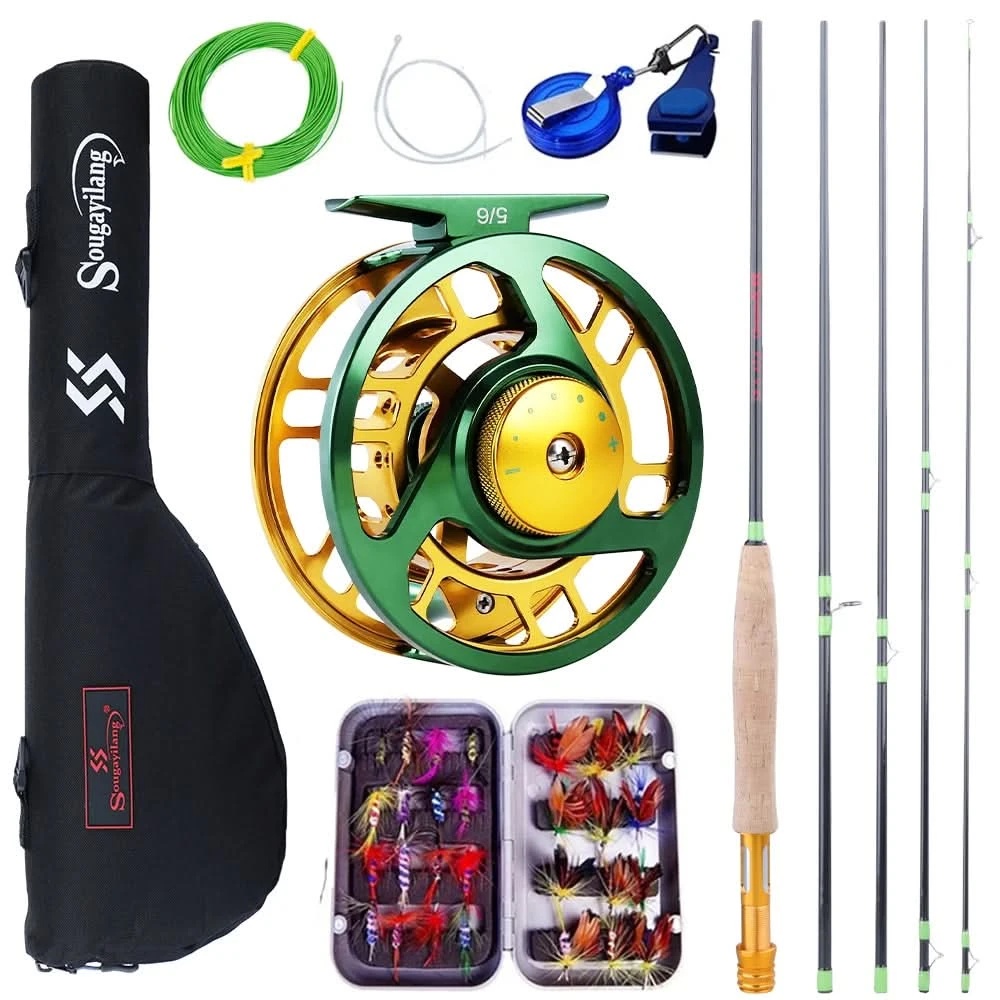
🎣 Sougayilang Fly Fishing Rod & Reel Full Kit – Carbon Fiber & CNC Machined 🐟🔥
📌 SPECIFICATIONS ✔ Brand: 🏆 Sougayilang ✔ Rod Length: 📏 2.7M – Perfect for various fishing environments ✔ Fishing Type: 🎣 Fly Fishing – Ideal for Perch, Trout, & More ✔ Main Parts: 🏆 Rod + Reel + Line + Accessories ✔ Line Spool Material: 🔩 Aluminum Alloy – Corrosion-resistant & durable ✔ Fishing Positions: 🌊 Lake / River / Reservoir Pond / Stream ✔ Choice: ✅ Yes – Available in different package options 🎯 Fly Fishing Rod Features ✔ Material: 🏆 High-Quality Carbon Fiber – Ultra-lightweight yet durable ✔ Sections: 🔢 5-Piece Design – Easy to assemble & travel-friendly ✔ Weight: ⚖ 123g / 4.3oz – Comfortable & lightweight for long fishing trips ✔ Top Diameter: 📏 2mm / 0.078in – Precision-engineered for casting accuracy ✔ A+ Grade Cork Grip – Smooth, ergonomic, & comfortable hold ✔ CNC Metal Reel Seat – Double-locking design for stability & security ✔ Matte Black Finish – Stylish, modern, & environmentally friendly ✔ Advanced Stainless Steel Guides – Corrosion-resistant for smooth casting 🎡 Fly Fishing Reel Features ✔ Model: 🏆 5/6 Fly Reel – Perfectly balanced for performance ✔ Weight: ⚖ 165g / 4.8oz – Light & easy to handle ✔ Color: 🎨 Golden Green – A stylish & premium look ✔ Material: 🔩 CNC-Machined Aluminum Alloy – High durability & rigidity ✔ Low-Profile Aluminum Spool – Smooth line release for precise casting ✔ Convertible Retrieval – 🔄 Right & Left Hand Compatible ✔ Rotary Knob System – 🎯 Adjustable line release resistance ✔ Advanced Fiber-Composite Drag System – Maximum control & smooth performance 🎁 What’s in the Package? 🔹 Package A (Full Kit with Carry Bag) ✔ 1 x Fly Fishing Rod ✔ 1 x Fly Reel (5/6 Model) ✔ 1 x Fly Fishing Line ✔ 1 x Fishing Lure ✔ 1 x Fishing Accessories Set ✔ 1 x Fishing Gear Carrier Bag 🎒 🔹 Package B (Without Carry Bag) ✔ 1 x Fly Fishing Rod ✔ 1 x Fly Reel (5/6 Model) ✔ 1 x Fly Fishing Line ✔ 1 x Fishing Lure ✔ 1 x Fishing Accessories Set 🚚 Fast & Secure Shipping ✔ Estimated Delivery Time: 7 to 15 Days 📦 ✔ Orders Processed Within 24-48 Hours ⏳ ✔ Tracking Number Provided After Shipment ✅ 🔥 Why Buy From Us? 🚀 Fast & Reliable Shipping – Receive your order within 7 to 15 days! 🎯 100% Risk-Free Purchase – Premium quality materials & expert craftsmanship! 💰 Unbeatable Value – Get high-end fly fishing gear at the best prices! 📩 Expert Customer Support – Need help? Email us at support@reeladventuregear.com . 📢 Frequently Asked Questions (FAQ) 🔹 Q: Is this rod suitable for beginners? ✔ Yes! The 5-piece design, lightweight frame, and smooth casting make it perfect for both beginners & experienced anglers. 🔹 Q: Can I use this rod for saltwater fly fishing? ✔ This rod is designed primarily for freshwater fishing (lake, river, stream). However, with proper maintenance , it can handle light saltwater fishing. 🔹 Q: Does the reel come pre-spooled with a fly line? ✔ No, but the package includes a high-quality fly fishing line for easy setup. 🔹 Q: How long does shipping take? ✔ We offer fast & secure shipping worldwide with an estimated delivery time of 7 to 15 days. 📩 Still have questions? Contact us at support@reeladventuregear.com ! 🎣 Upgrade Your Fly Fishing Experience – Order Now! 🐟🔥
Brand: ReelAdventureGear
Category: Sporting Goods > Outdoor Recreation > Fishing > Fishing Rods > Fly Fishing Rods